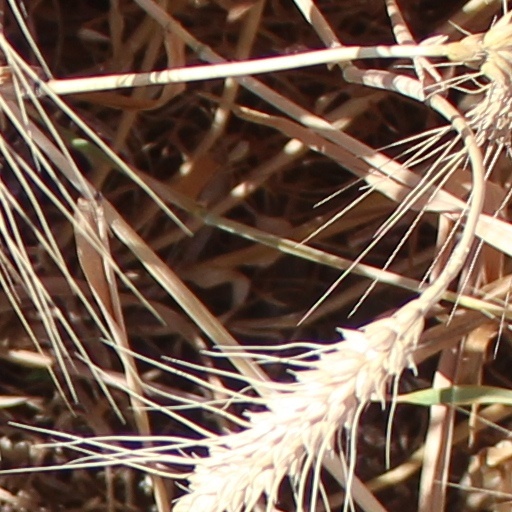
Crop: wheat